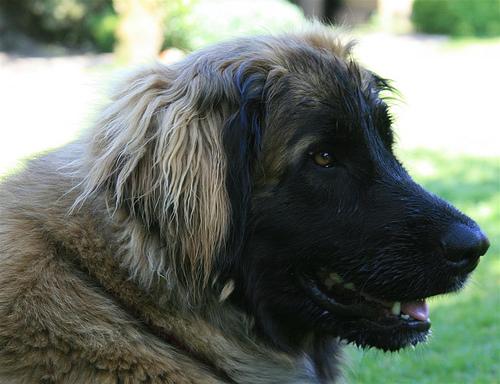
Breed: leonberger